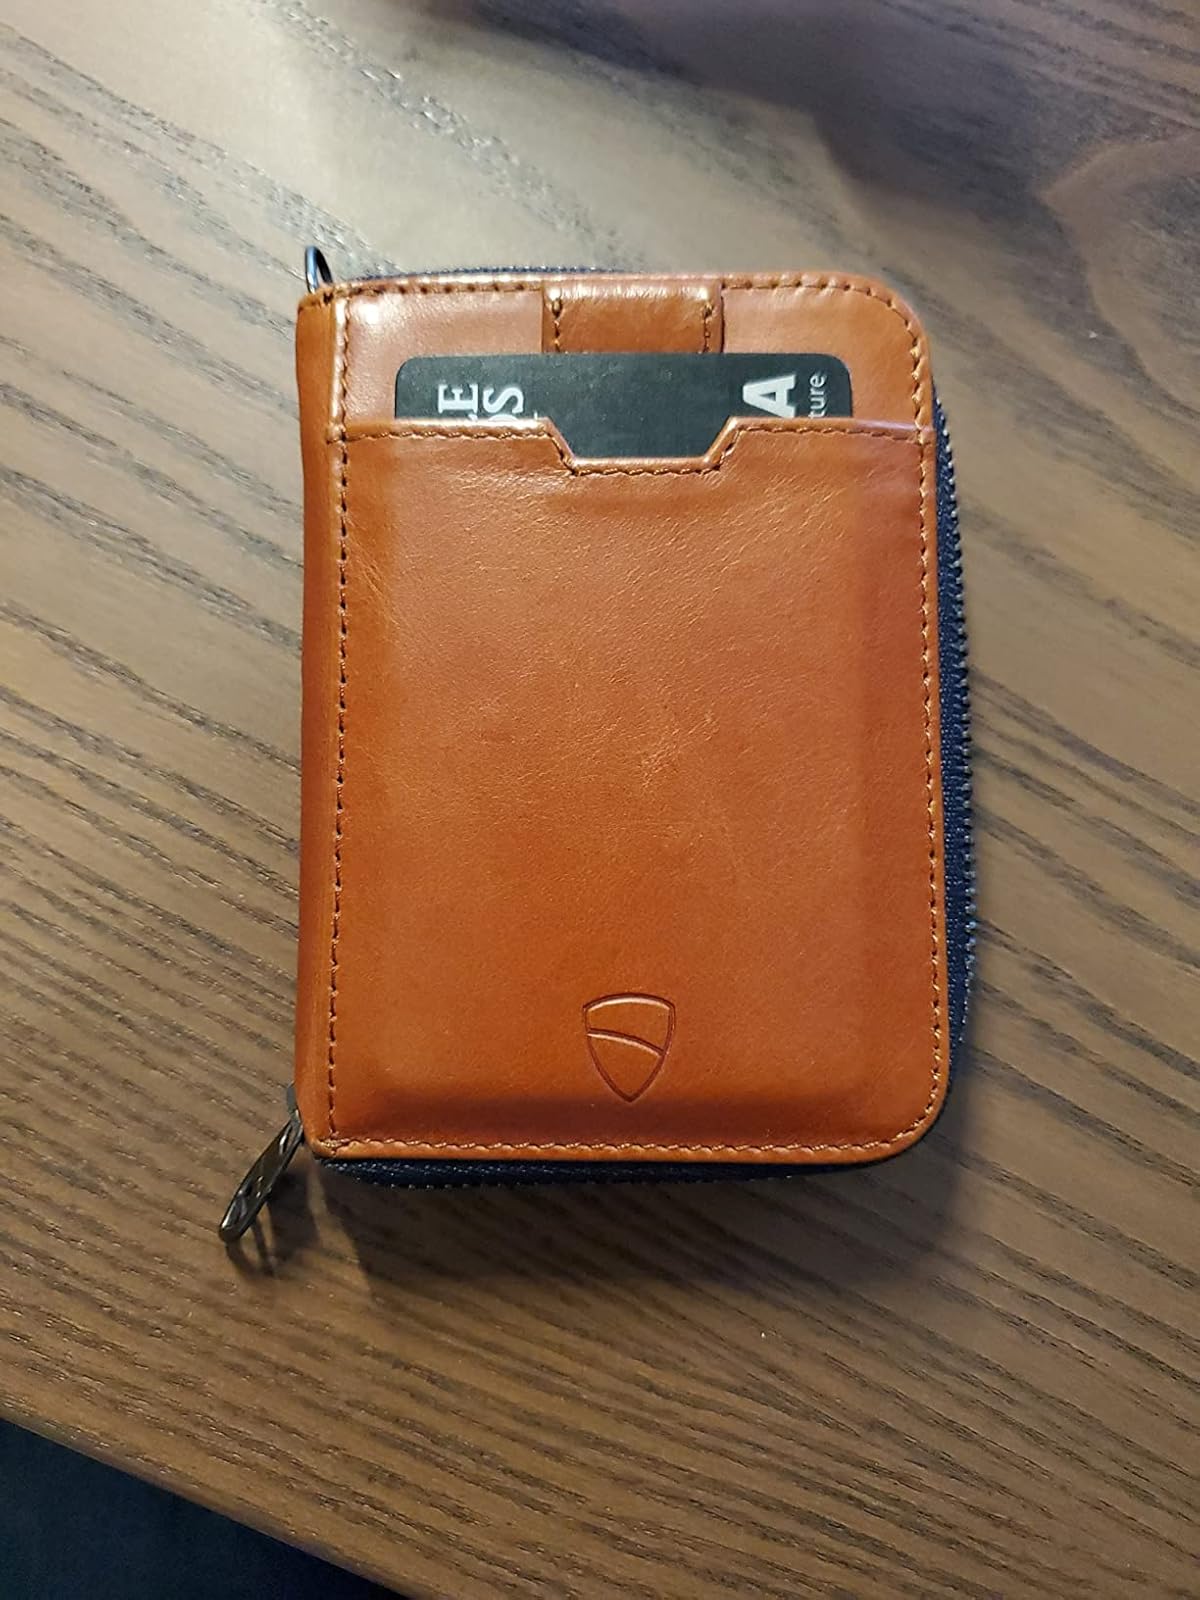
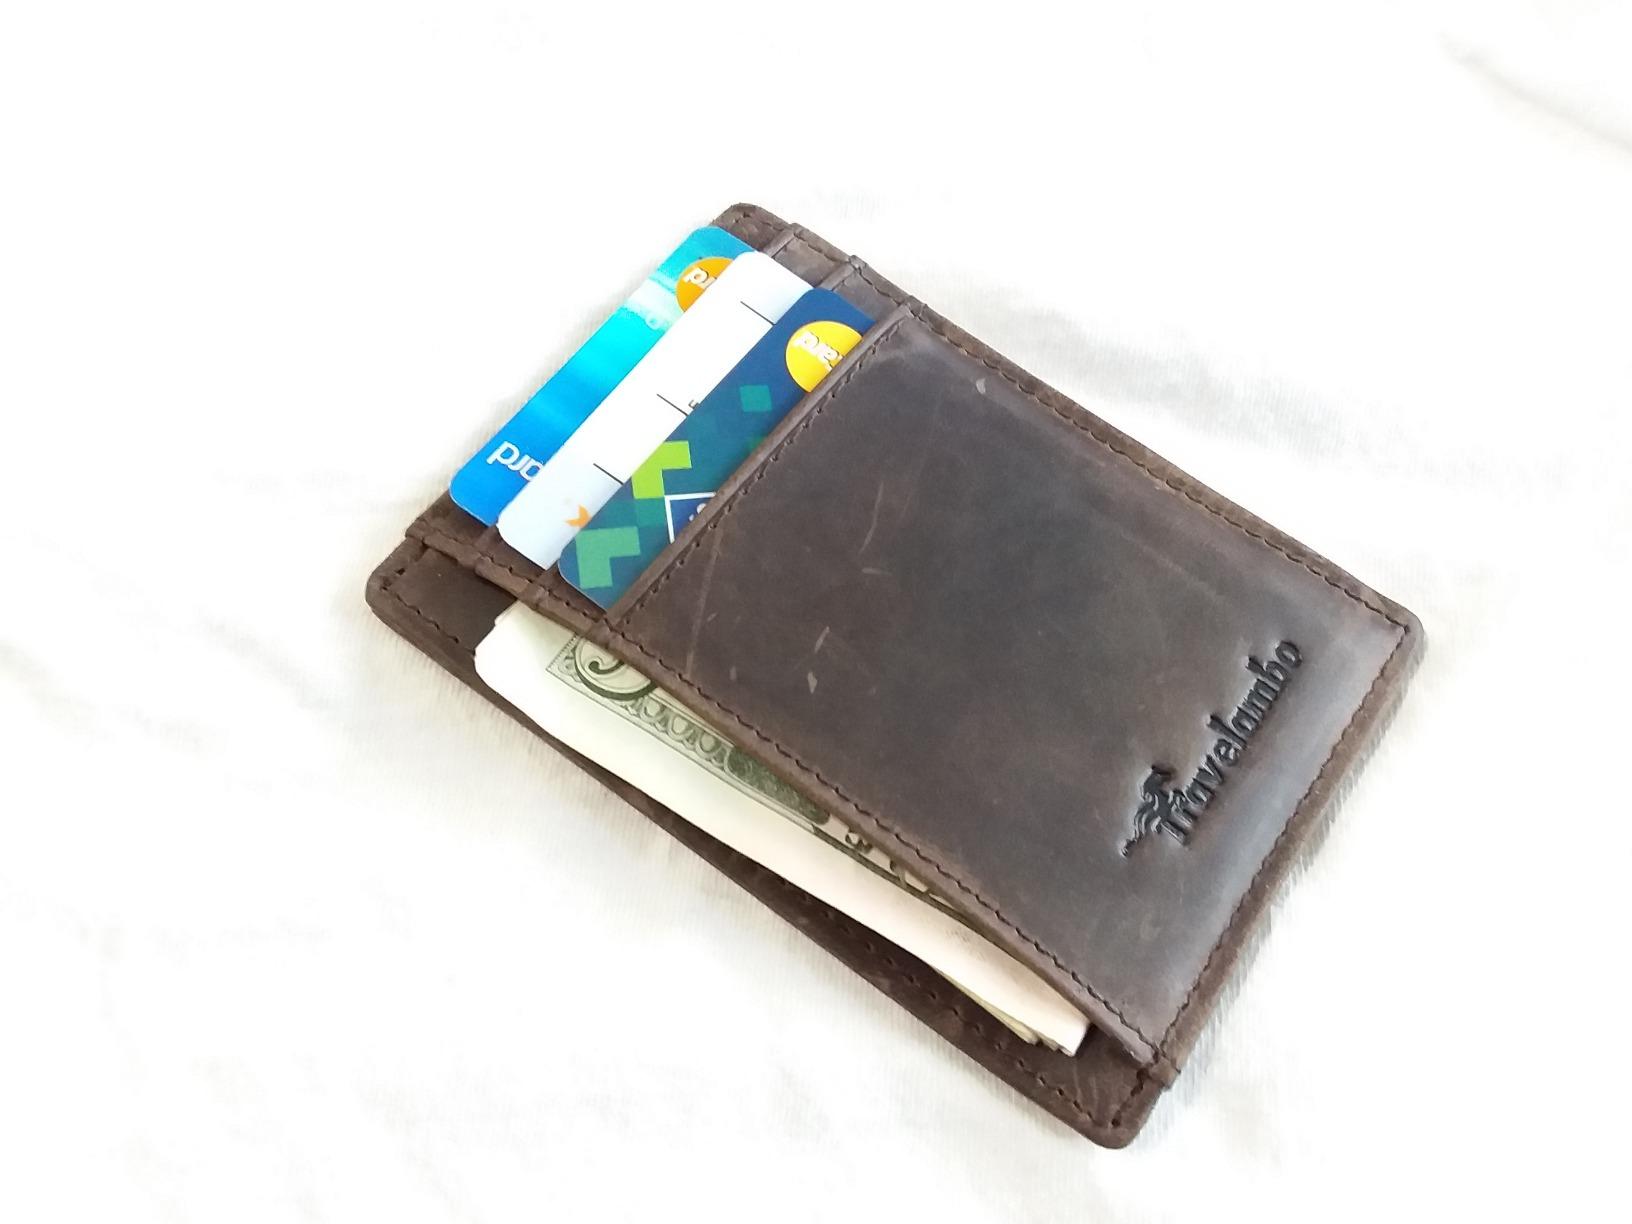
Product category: accessories_wallet
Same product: no